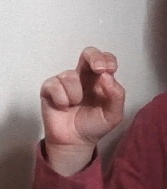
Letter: gaaf